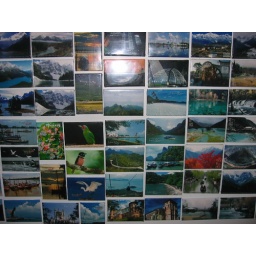
Sunday street market at Upper Penang Road, Penang, Malaysia. Uploaded by penangfoodgalore.blogspot.com.